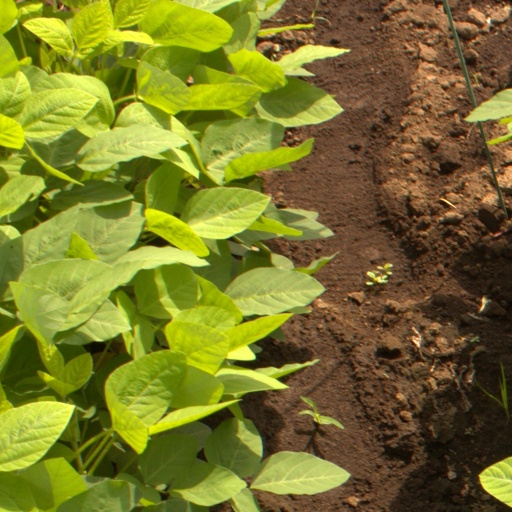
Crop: soybean